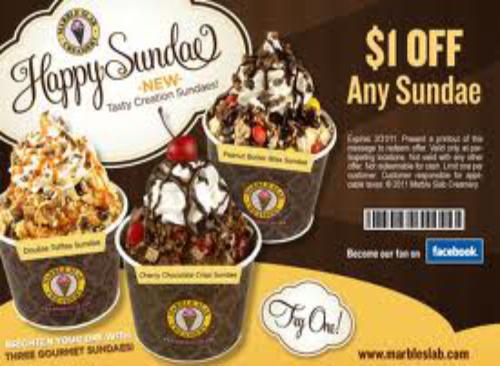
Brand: Marble Slab Creamery
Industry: Food